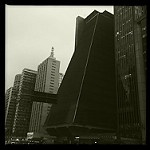
Label: buildings